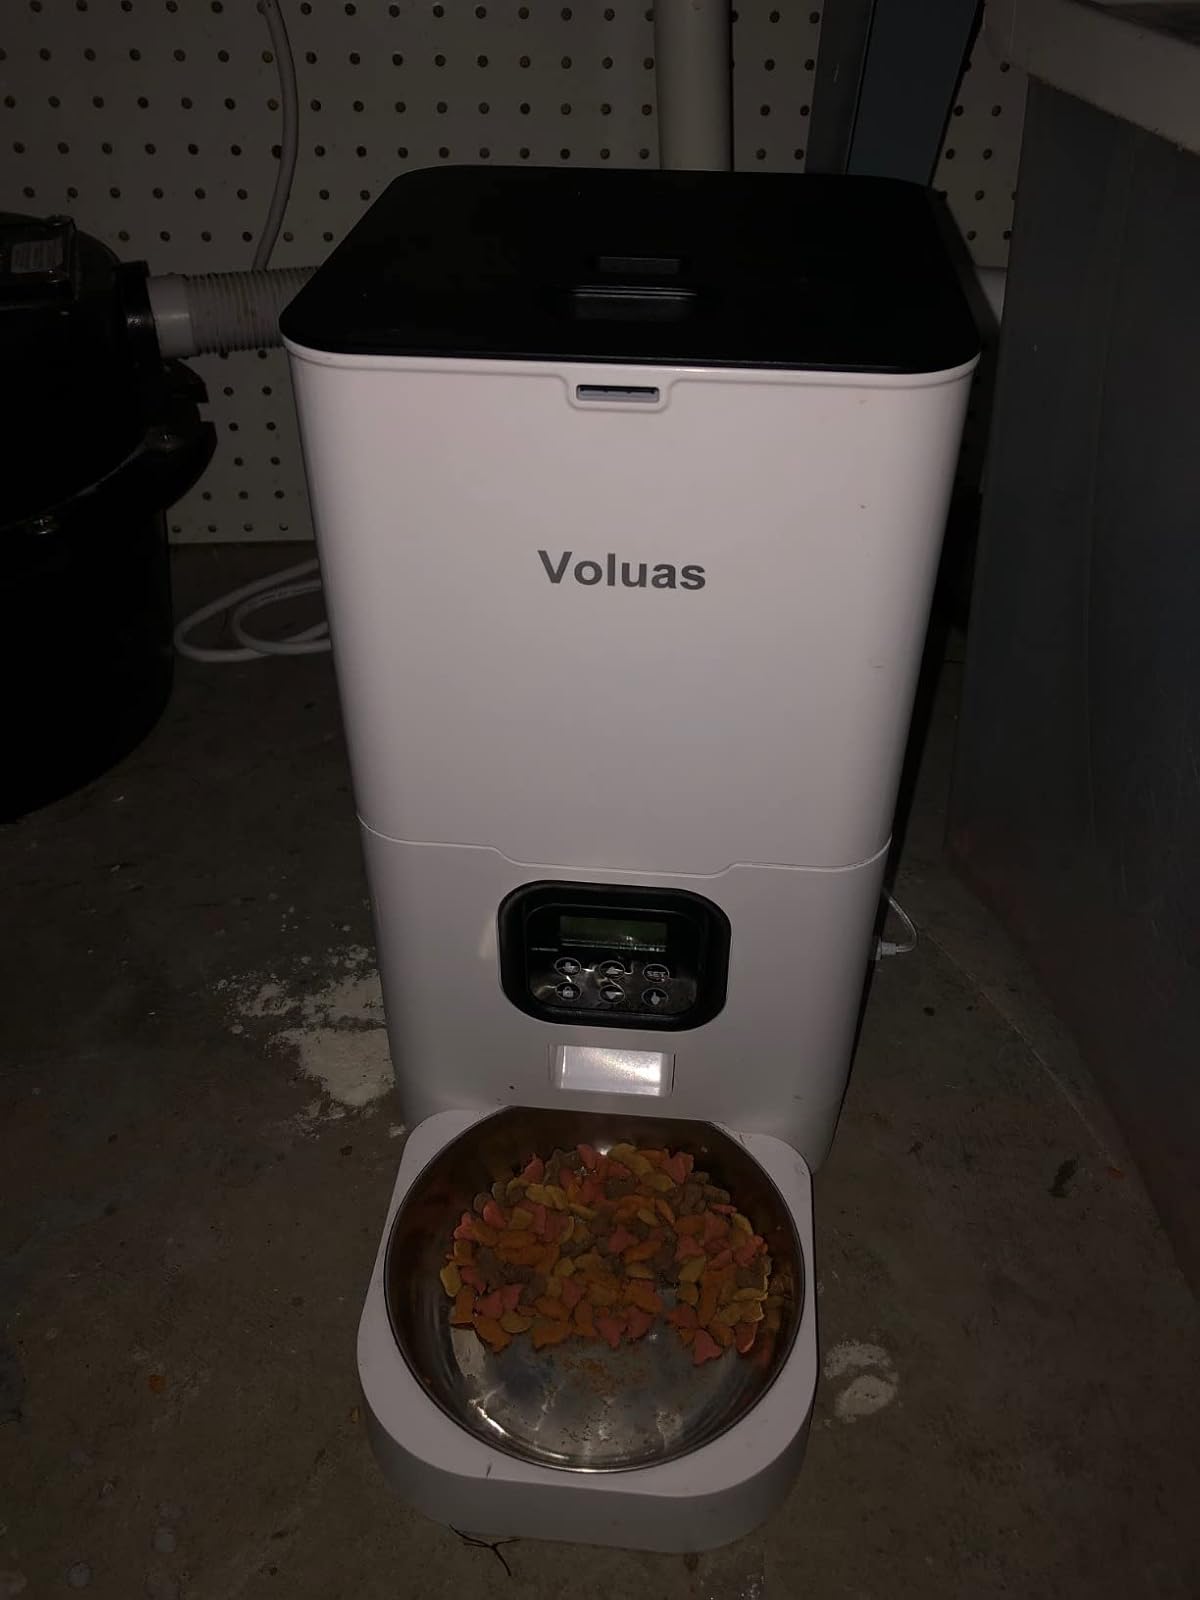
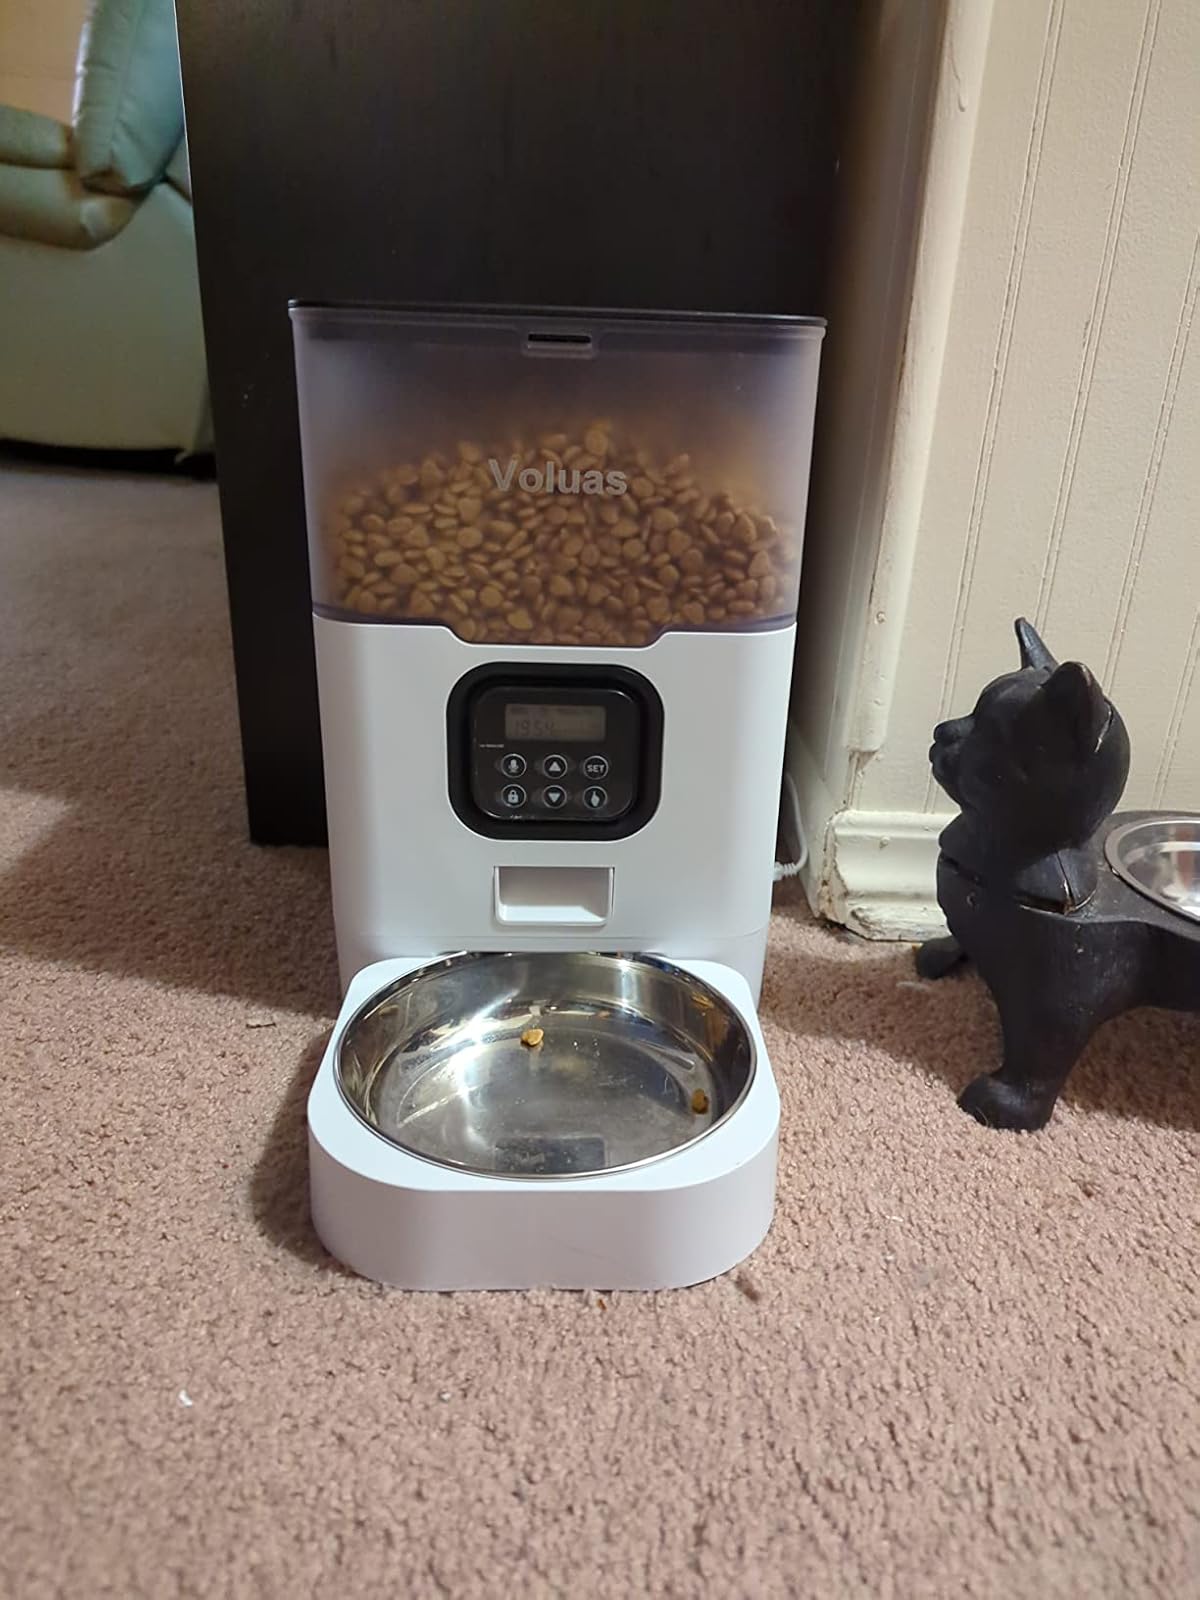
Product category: items_feeder
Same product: no